Dom Mintoff

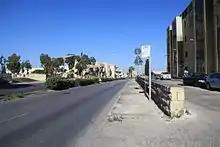
Dom Mintoff Road in Paola

After Mintoff's initial attempts at integration with Great Britain proved unsuccessful he resigned in 1958 and became a strident advocate of decolonisation and independence. Returning to office in 1971, he immediately set about renegotiating Malta's defence agreement with Britain. The difficult negotiations with Britain, which later resulted in the departure of British forces in 1979 and the attendant losses in rent, were coupled with a policy of Cold War brinkmanship which saw Mintoff seek to play rivals off each other and look increasingly east and south, courting Mao Zedong, Kim Il Sung, Nicolae Ceaușescu and Muammar Gaddafi.